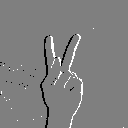
ASL letter: k